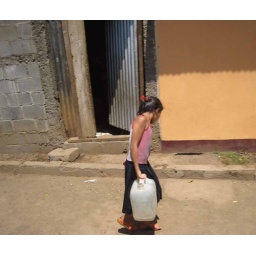
Young girl carrying water along a street in Managua.